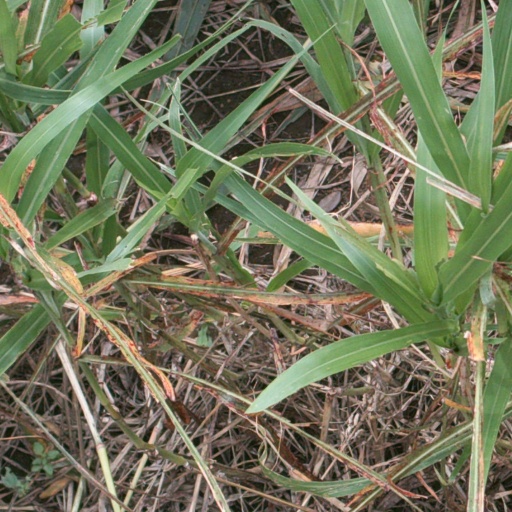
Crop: sorghum